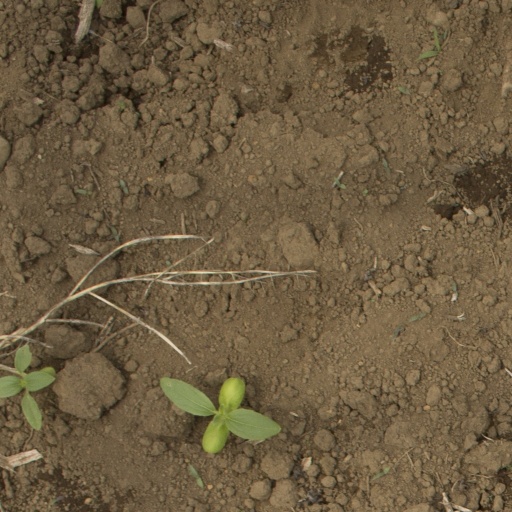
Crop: Jerusalem artichoke